La Vermine du Lion

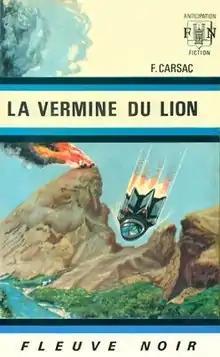
cover of the first edition

La Vermine du Lion (The Lion's Parasites) is a science fiction novel by French writer Francis Carsac, first published in paperback by Fleuve Noir in 1967. It was reissued by Super-luxe in 1978 and Eons in 2004. The first hardcover edition was issued after the author's death by La page blanche in December 1982 with a new preface by Jacques Tixier.